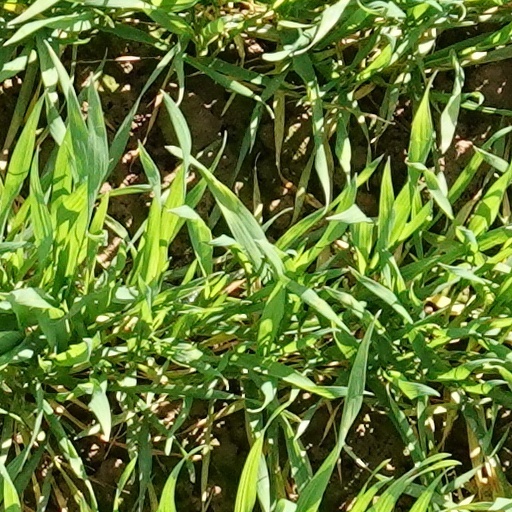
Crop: wheat